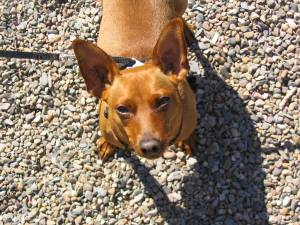
Breed: miniature pinscher